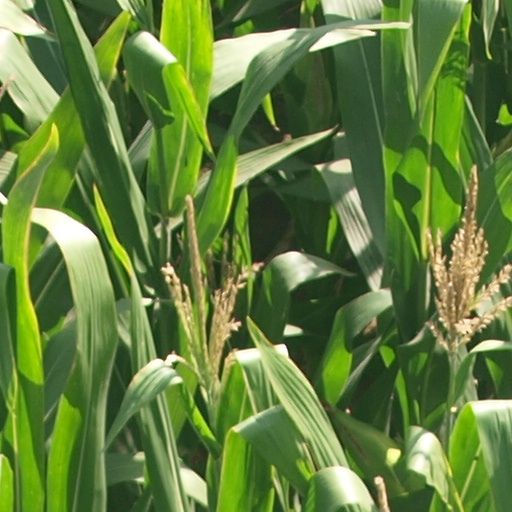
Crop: maize; corn